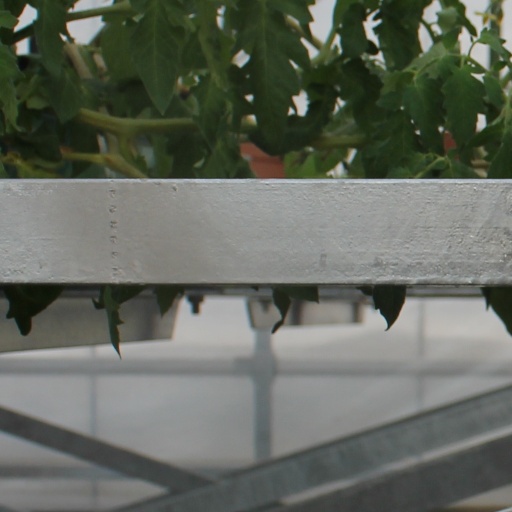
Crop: tomato